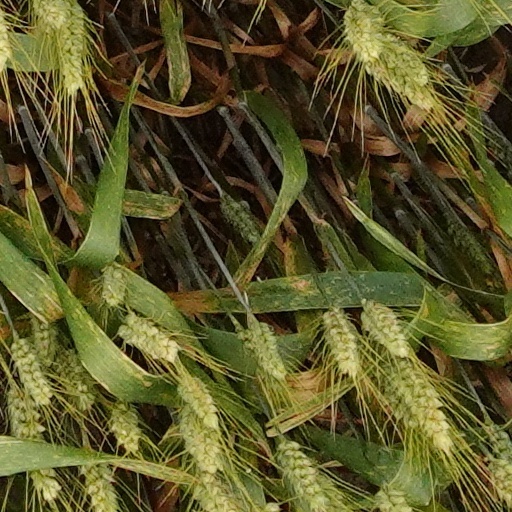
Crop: wheat